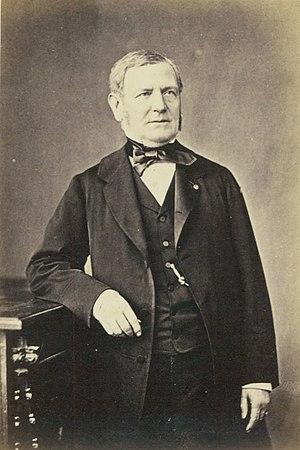
Baron Alfred Renouard de Bussière (1804-1887)
La famille Renouard de Bussierre est une famille noble française subsistante qui a été anoblie en 1760.
Le baron Alfred Renouard de Bussière, né à Strasbourg le 14 juin 1804 et mort à Paris le 8 avril 1887, est un banquier, capitaine d'industrie et homme politique français, qui fut l'un des grands acteurs de la vie économique et politique de son temps en Alsace.